History of Riga

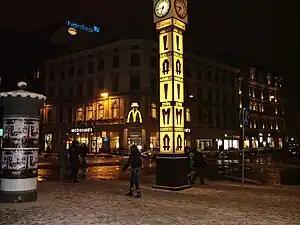
Laima Clock – a popular meeting place in Riga

Riga was described at this time as a vibrant, grand and imposing city and earned the title of "Paris of the North" from its visitors.